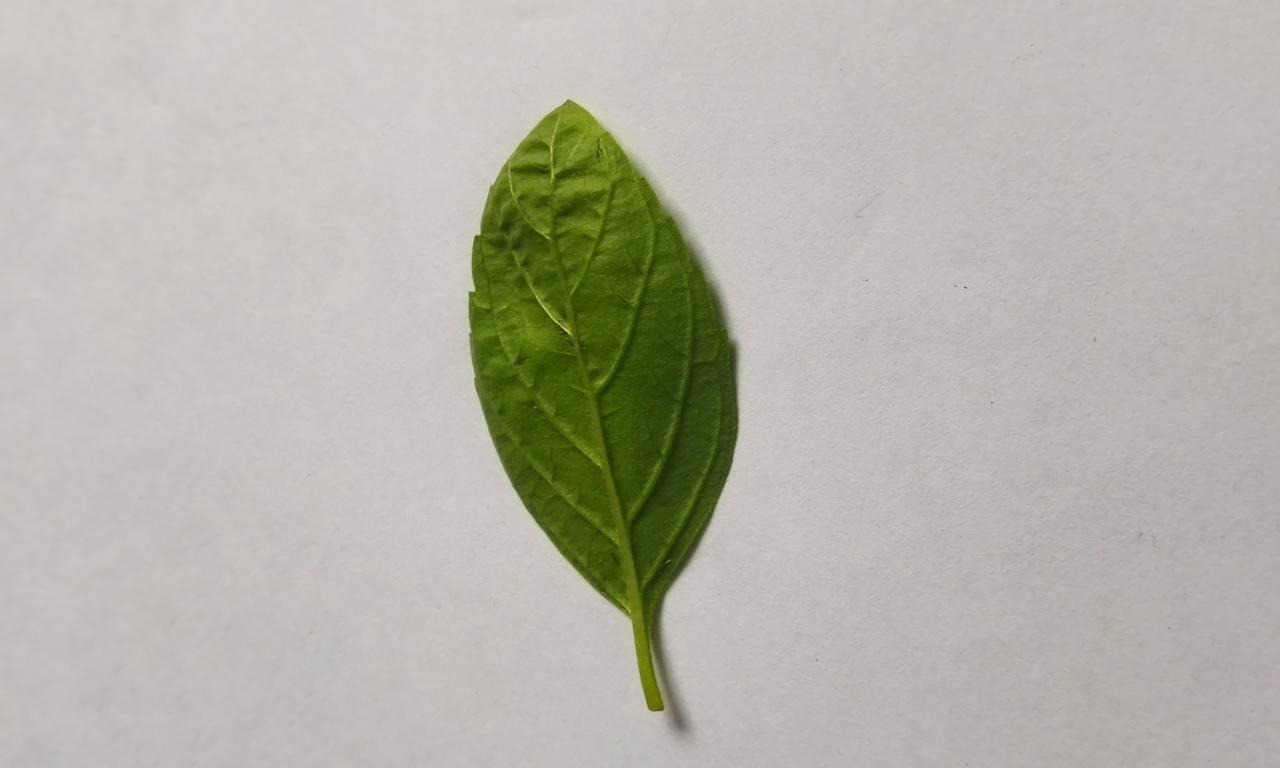
Label: Fresh